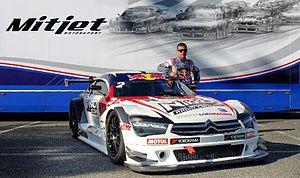
Le Championnat de France de Supertourisme est le championnat français de voitures de tourisme sur circuits, disputé de 1976 à 2005 et à partir de 2015.
Sébastien Loeb entame en 2015 sa seconde saison dans le Championnat du monde des voitures de tourisme aux côtés de José María López, Yvan Muller et de Ma Qing Hua, tous réunis sous la bannière de Citroën Racing. Démontrant un potentiel indéniable dans la discipline, il signe sa première pole position validée officiellement et double son score de victoires enregistré l'année précédente, tandis que ses performances en hausse lui permettent de disputer le rang de vice-champion du monde à Muller jusqu'à la dernière manche du calendrier. Parallèlement à ce programme principal, il fait un retour ponctuel en WRC dans le cadre du rallye Monte-Carlo sur invitation de la marque aux chevrons, et poursuit ses piges annuelles sur circuit en prenant part à quelques manches du Championnat de France de Supertourisme et de la Porsche Supercup. Il fait enfin ses premiers pas en rallye-raid en intégrant le programme officiel de Peugeot Sport dévolu à cette discipline, concrétisés par un engagement dans le rallye du Maroc.